Distant Shadow

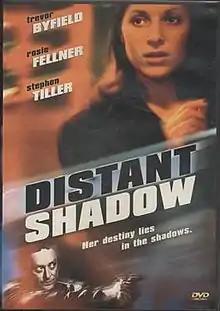

Distant Shadow is a 1999 film. A thriller made in the UK, it is 100 minutes in length and was directed by Howard J. Ford.